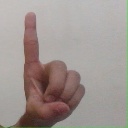
अक्षर: ड